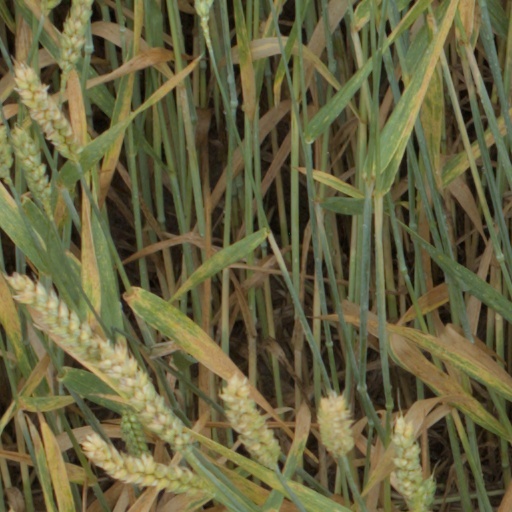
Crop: wheat